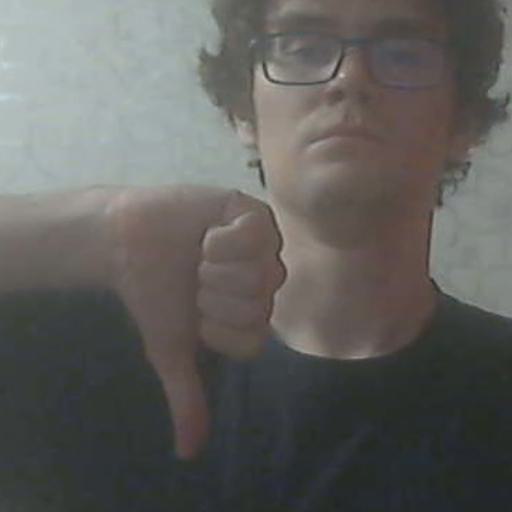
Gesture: dislike